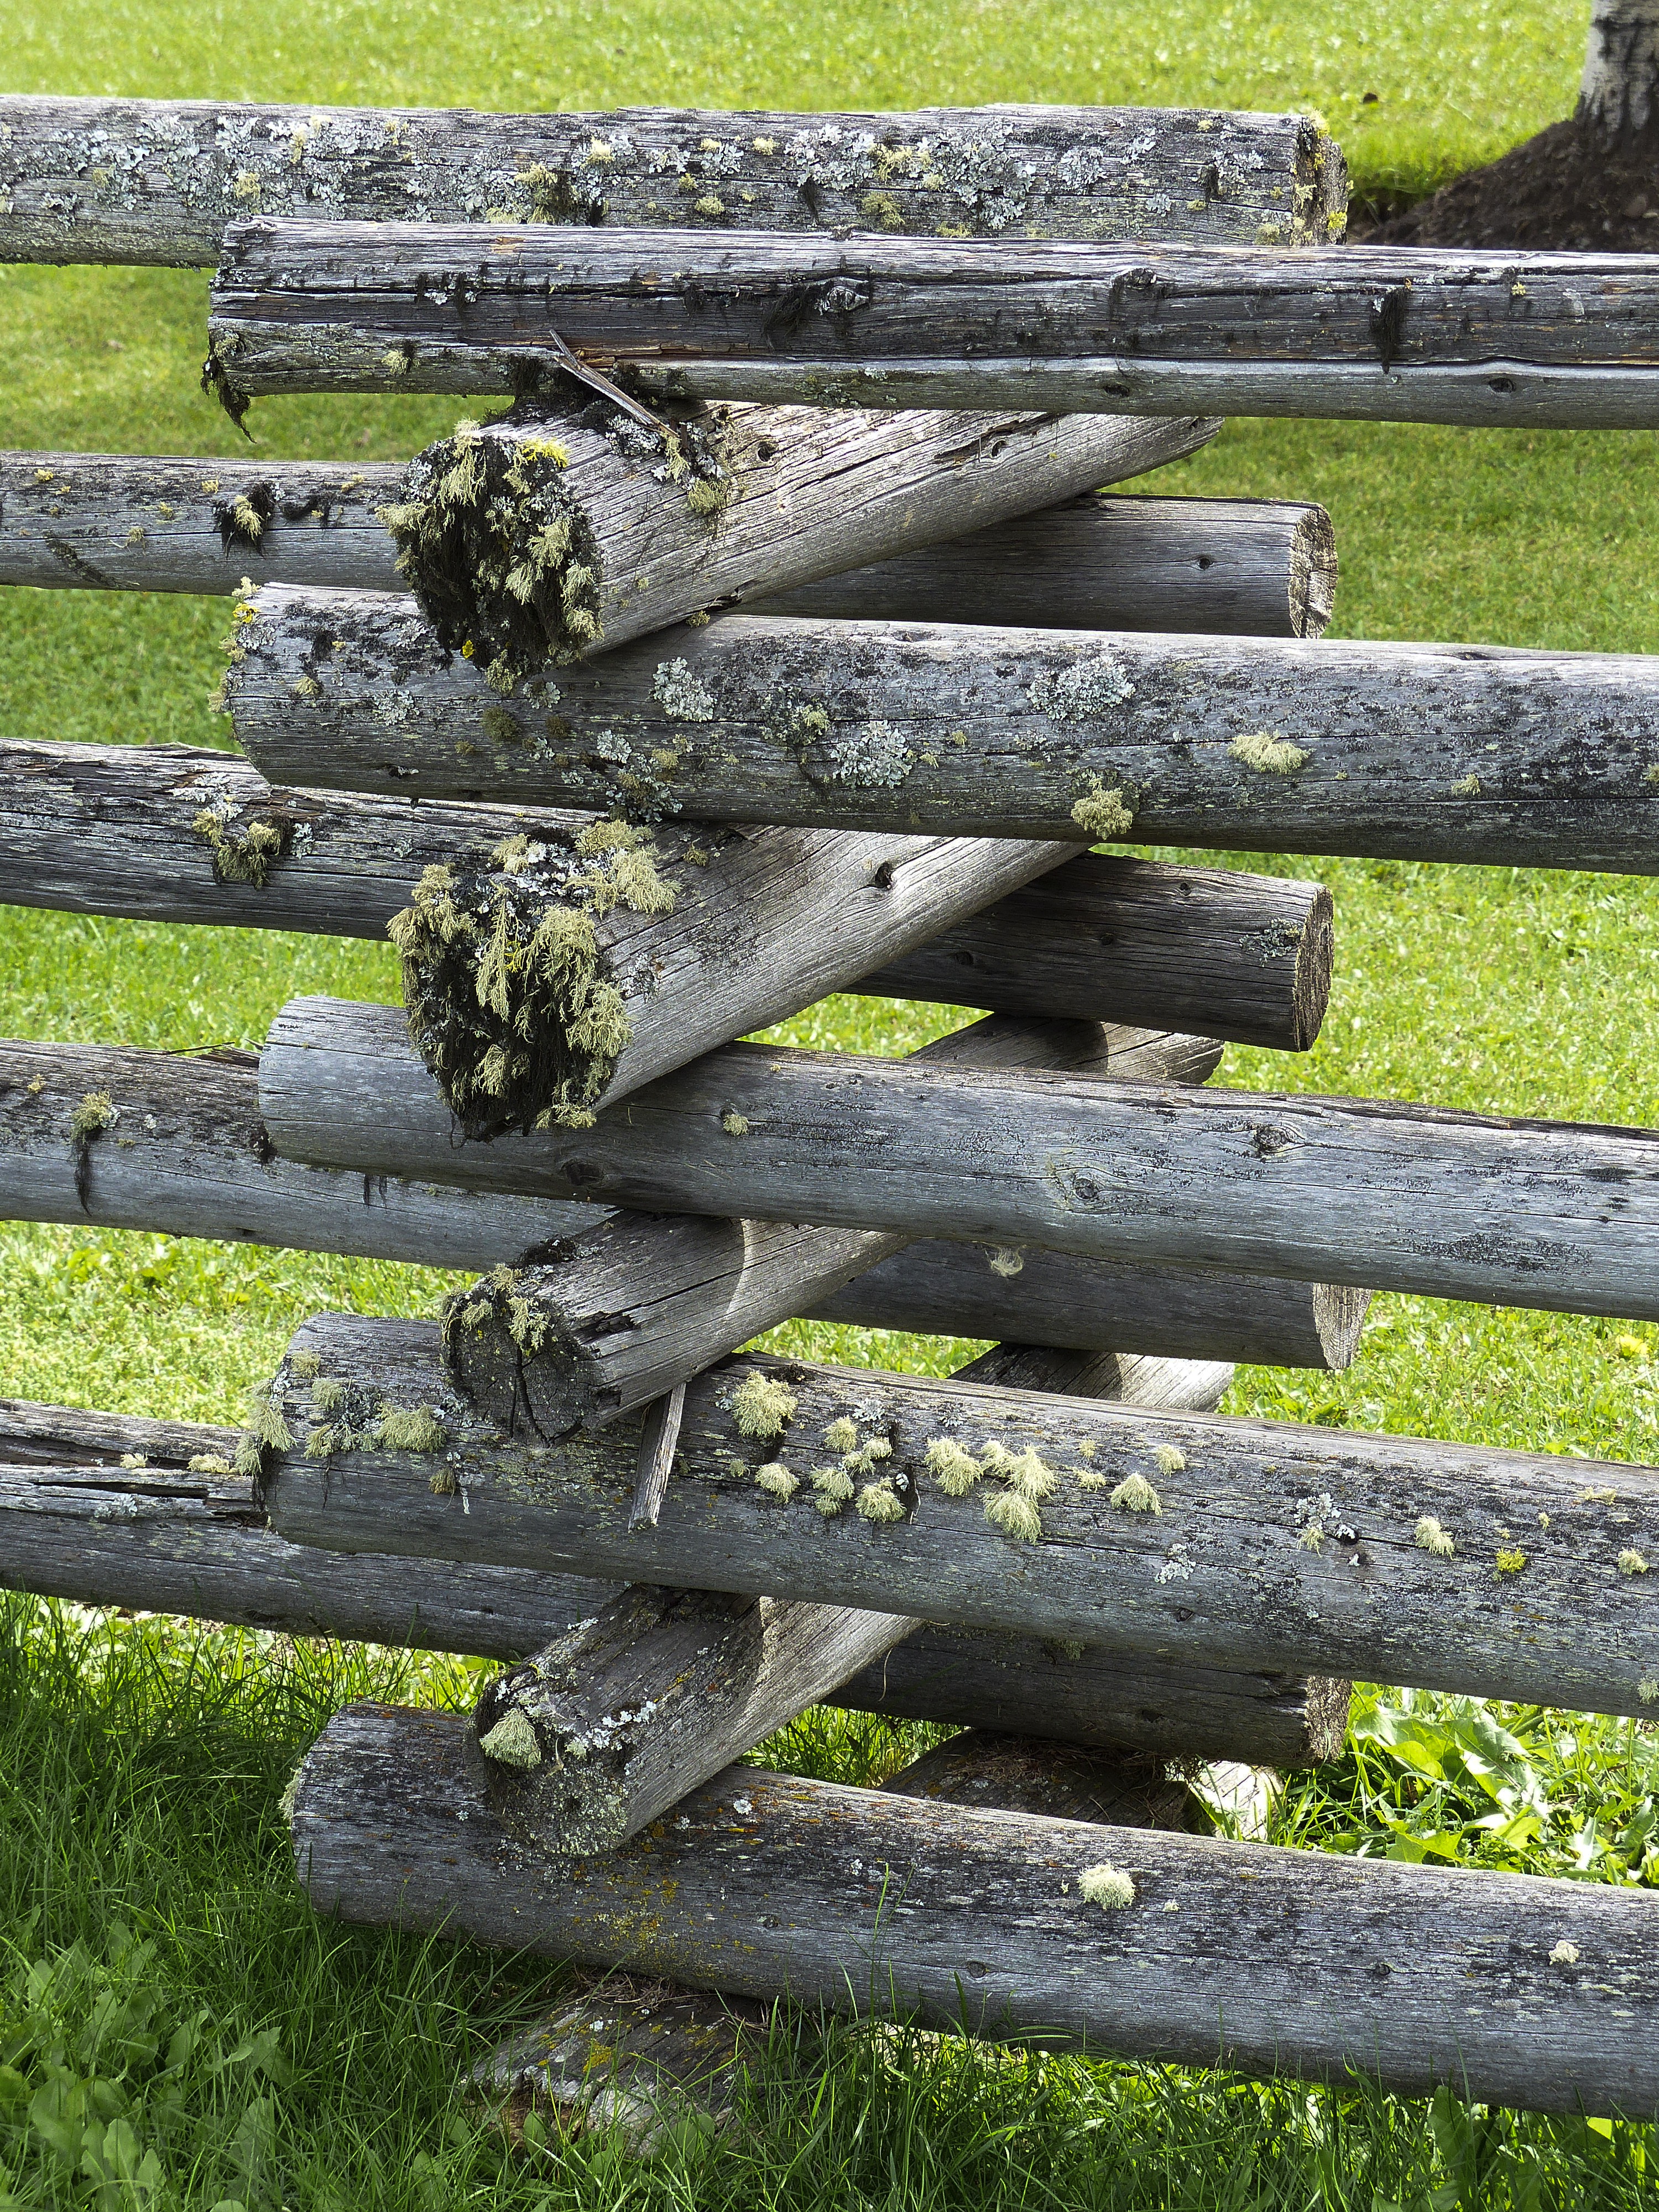
tree, nature, grass, rock, fence, wood, countryside, trunk, wall, country, green, farming, stone wall, garden, farmland, grave, sculpture, art, ruins, wooden, moss covered, ancient history, woody plant, old wooden fence